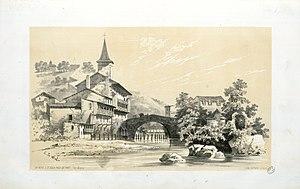
Fait partie d'un recueil de 15 planches lithographiées en camaïeu avec titre lithographié Ancely, René (1876 - 1966). Possesseur
Saint-Jean-Pied-de-Port est une commune française située dans le département des Pyrénées-Atlantiques, en région Nouvelle-Aquitaine.
La Nive est une rivière française du Pays basque, dans le département des Pyrénées-Atlantiques, affluent en rive gauche de l'Adour.
Eugène de Malbos, né le 21 août 1811, aux Vans, Ardèche, mort à Toulouse, Haute-Garonne, le 29 mai 1858, est un artiste français, surtout connu par ses dessins des Pyrénées, du Toulousain, tirés en lithographie par « Constantin à Toulouse », conservés en partie au musée Paul-Dupuy à Toulouse. Artiste pyrénéiste, ses autres œuvres, notamment sur le Vivarais, sont moins connues.